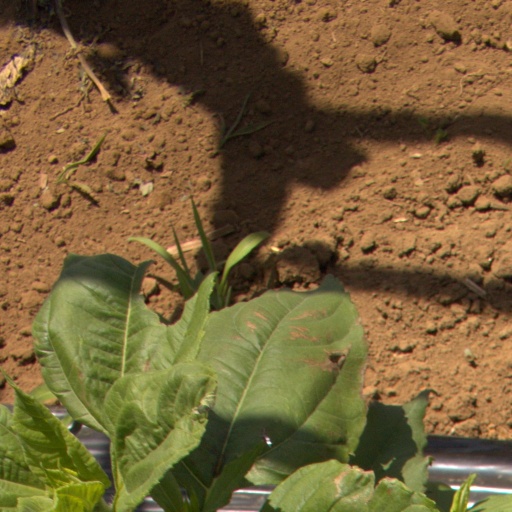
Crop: Jerusalem artichoke